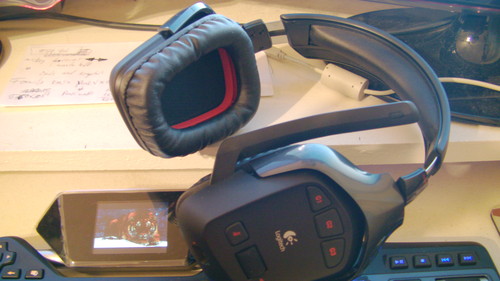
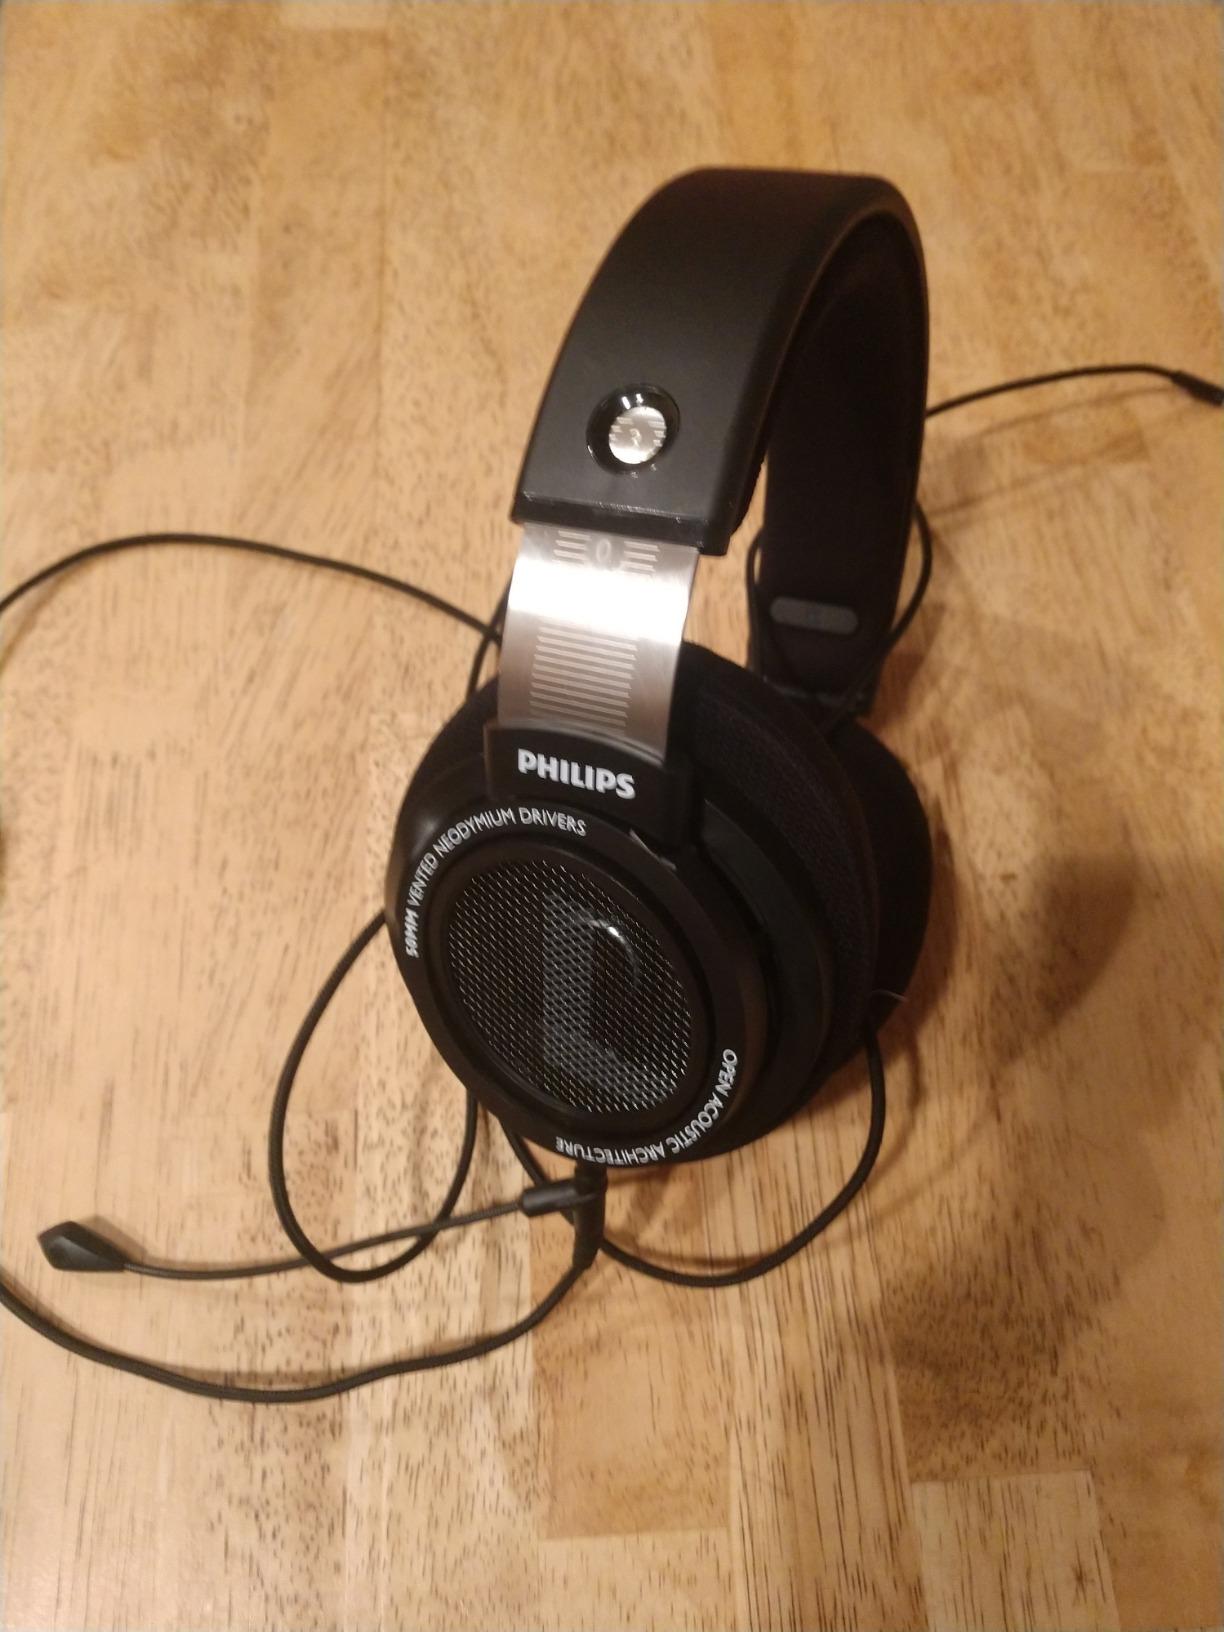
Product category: headphones
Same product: no